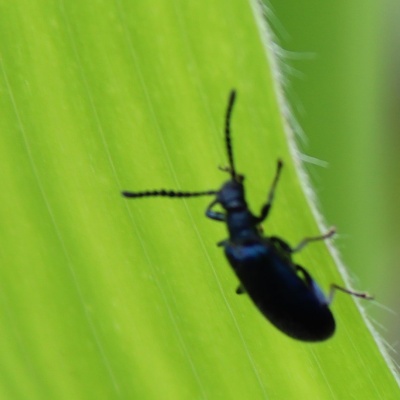
Crop: Maize
Condition: leaf beetle